H. S. Krishnaswamy Iyengar

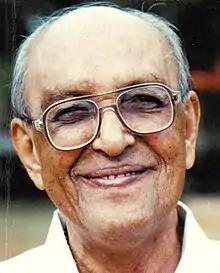

Haleyuru Srinivasa Krishnaswamy Iyengar (H. S. K.) (26 August 1920 – 29 August 2008) was a Kannada columnist, essayist, novelist, critic and teacher of Economics and Commerce studies in Mysore. He is remembered for his character sketches and short essays on personalities and issues of national & international import, in his weekly column "Varada Vyakthi" (Kan: ವಾರದ ವ್ಯಕ್ತಿ). These appeared in the Kannada magazine "Sudha" continuously for nearly two decades. His literary critique ""Kannadadalli Vidambana Sahitya"" won him the Kannada Sahitya Akademi Award in 1981. His perspective on elements of Vishistadvaita in the works of Kuvempu were brought forth in his book ""Kuvempu Sahityadalli Vishistadvaita – Darshana"". H. S. K. penned close to thousand character sketches over two decades. These were later published in four collected volumes. He received the "Rajyotsava Award" from Government of Karnataka in 1997. For his lifetime contribution to Journalism and Kannada literature, the University of Mysore conferred a doctorate degree on him in 2004.